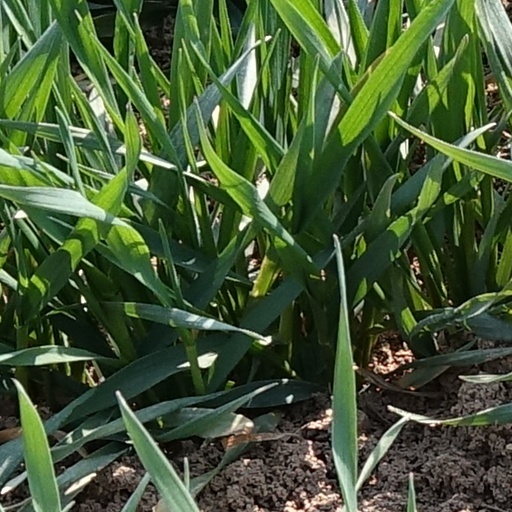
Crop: wheat